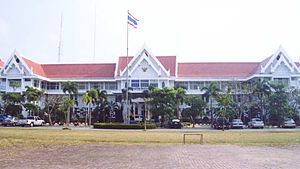
Surat Thani
Rådhuset i Surat Thani
Surat Thani er en by i det sydlige Thailand med et indbyggertal på 130.703. Byen er hovedstad i en provins af samme navn og ligger på kysten til Thailandbugten.